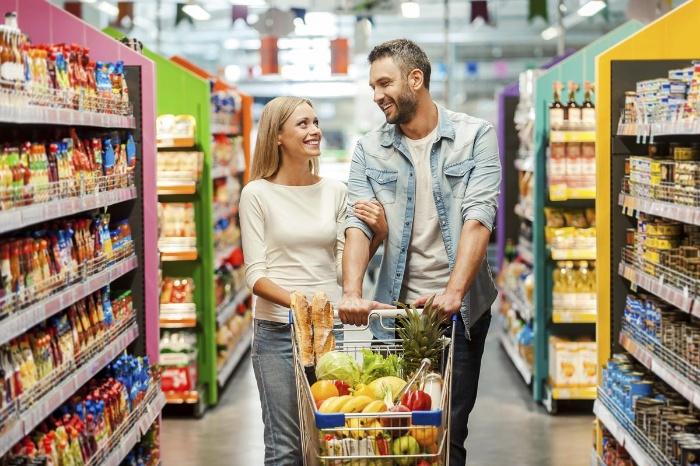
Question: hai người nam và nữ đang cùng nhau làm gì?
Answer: đi mua sắm